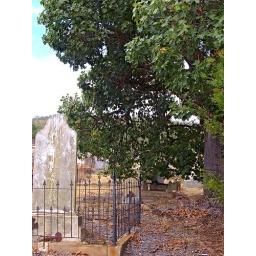
like the sky in this one, the tree and dead leaves